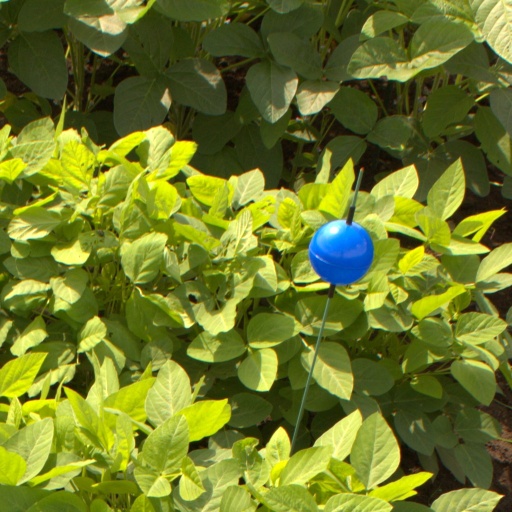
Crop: soybean